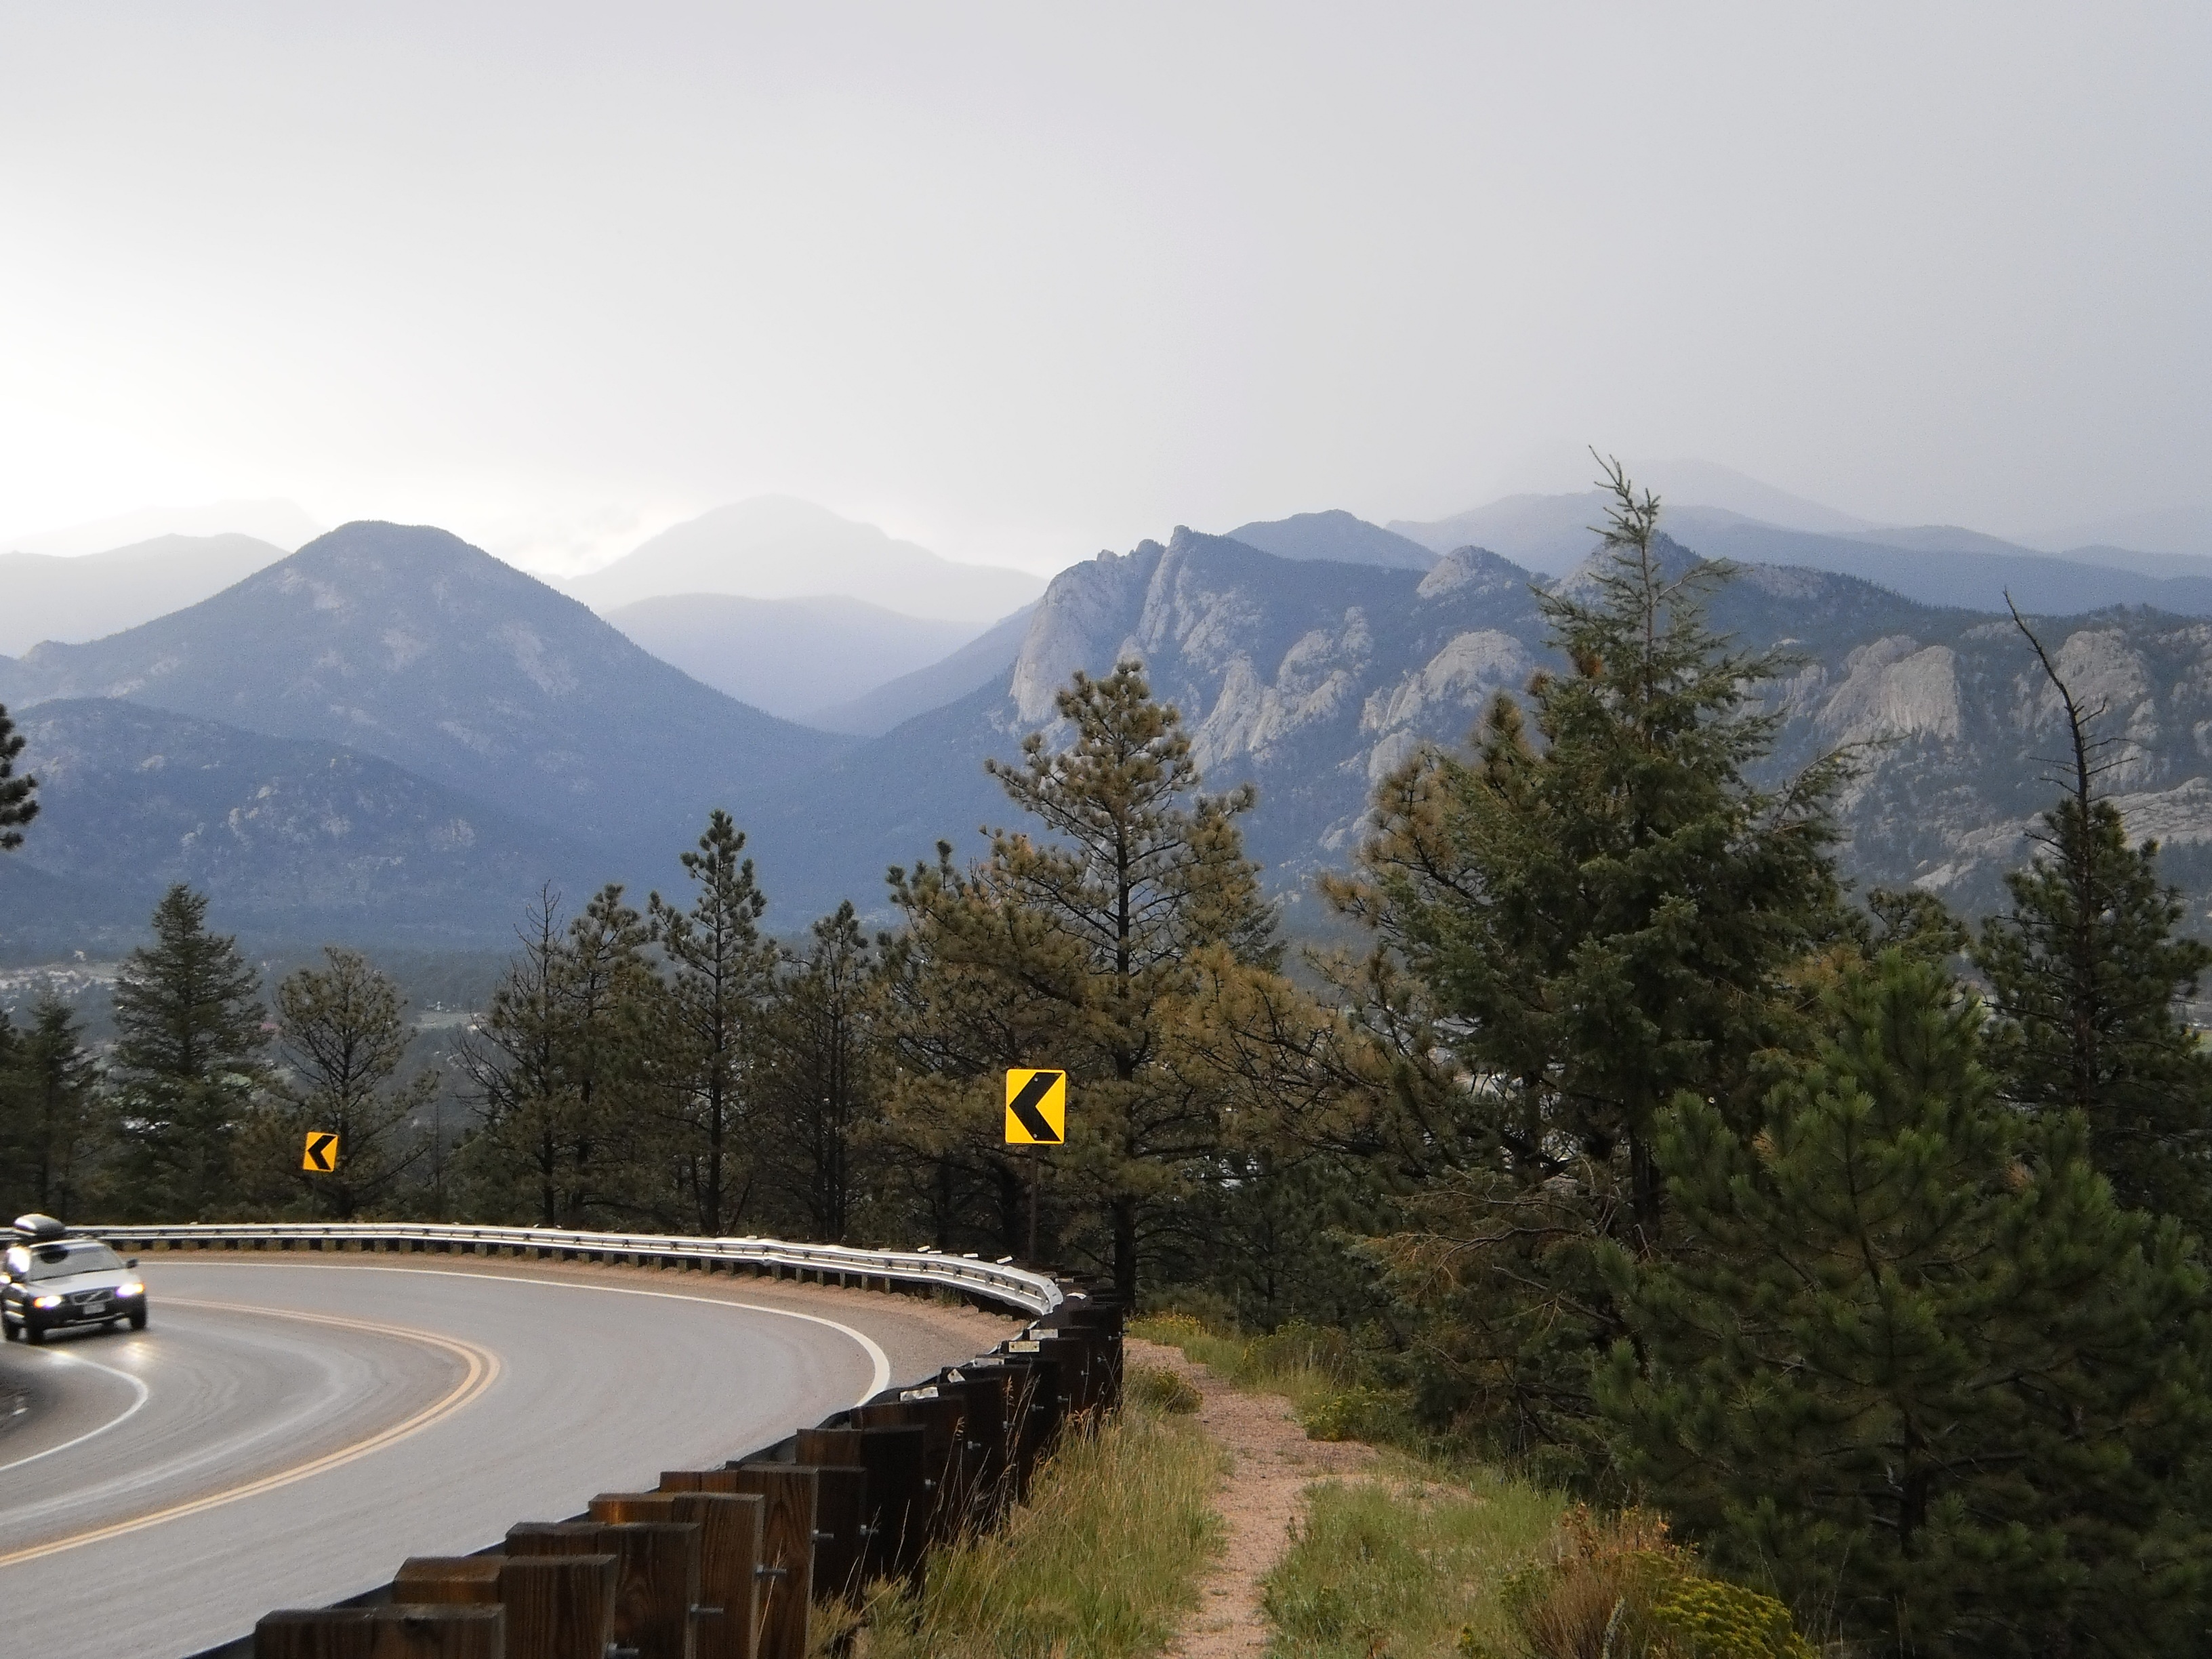
wilderness, mountain, snow, hill, lake, valley, mountain range, weather, ridge, colorado, alps, landform, rocky mountain, mountain pass, estes park, atmospheric phenomenon, mountainous landforms